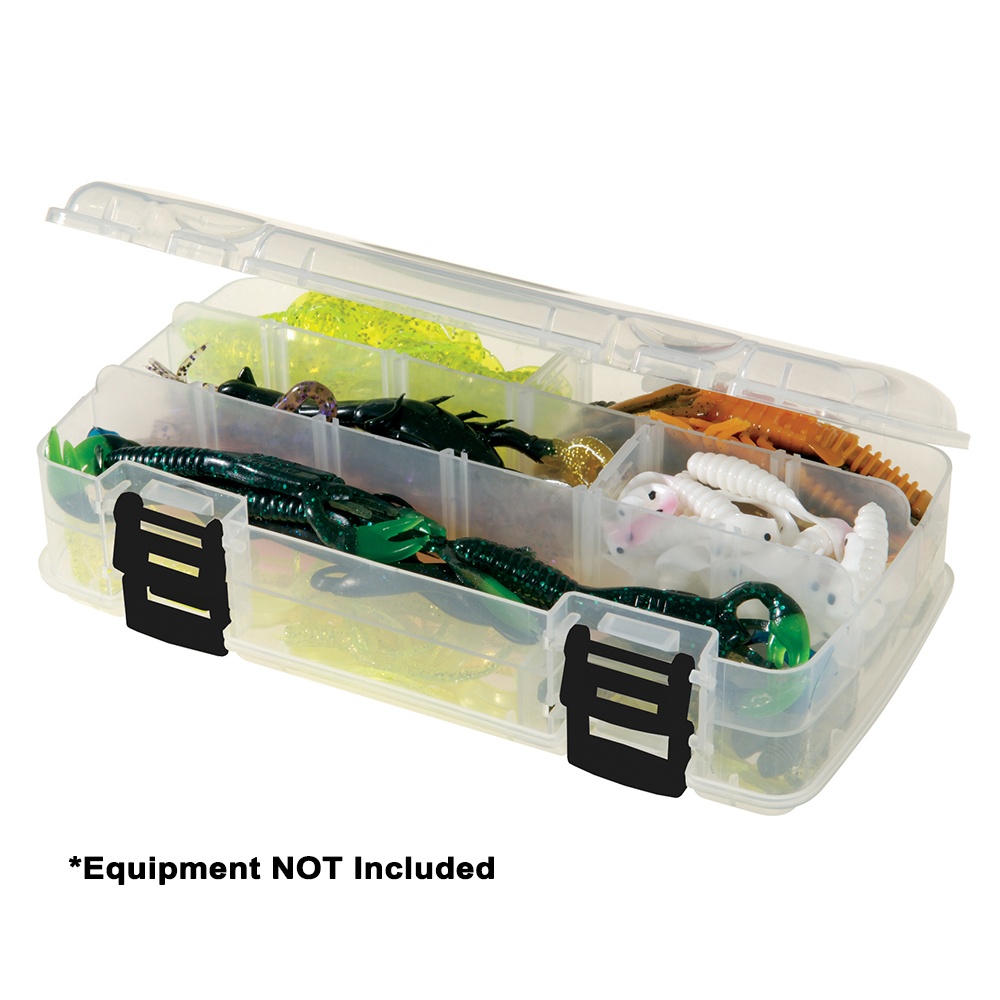
Plano Adjustable Double-Sided Stowaway Large 3500 - Clear [350022]
Brand: Plano
Adjustable Double-Sided Stowaway® Large 3500 - Clear Features: Creates 9-23 adjustable compartments Double-sided storage Secure latching system Transparent for quick and easy identification of contents Color: Clear L=9.13in. x W=4.88in. x 2.38in. WARNING: This product can expose you to chemicals which are known to the State of California to cause cancer, birth defects or other reproductive harm. For more information go to P65Warnings.ca.gov . Specifications: Color: Clear Height: 3" Length (Inches): 9" Width: 5" Tackle Storage: Tackle Box Box Dimensions: 3"H x 5"W x 10"L WT: 0.5 lbs UPC: 024099350228
Category: Sporting Goods > Outdoor Recreation > Fishing > Tackle Bags & Boxes